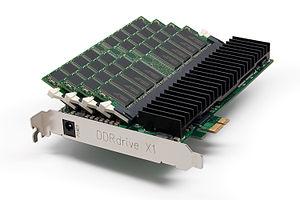
En informatique, un SSD, voire disque SSD, disque électronique, disque statique à semi-conducteurs ou plus simplement disque à semi-conducteurs au Québec, est un matériel informatique permettant le stockage de données sur de la mémoire flash.